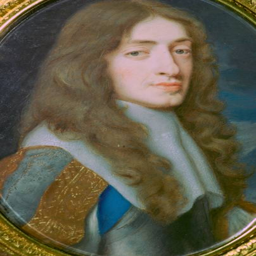
miniature portrait of person as noble title .